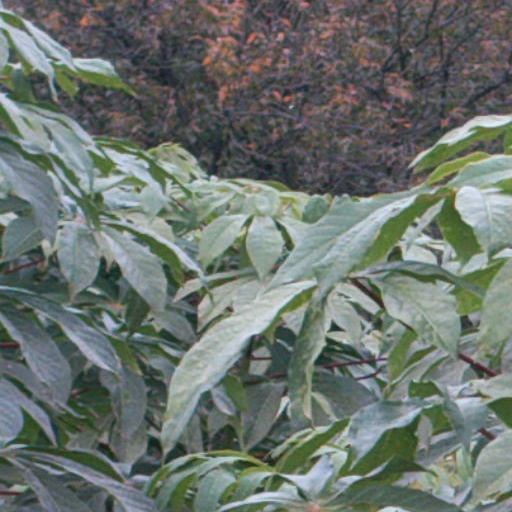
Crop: cassava